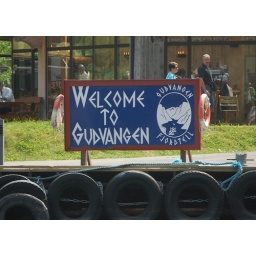
The sign upon arrival by boat to Gudvangen